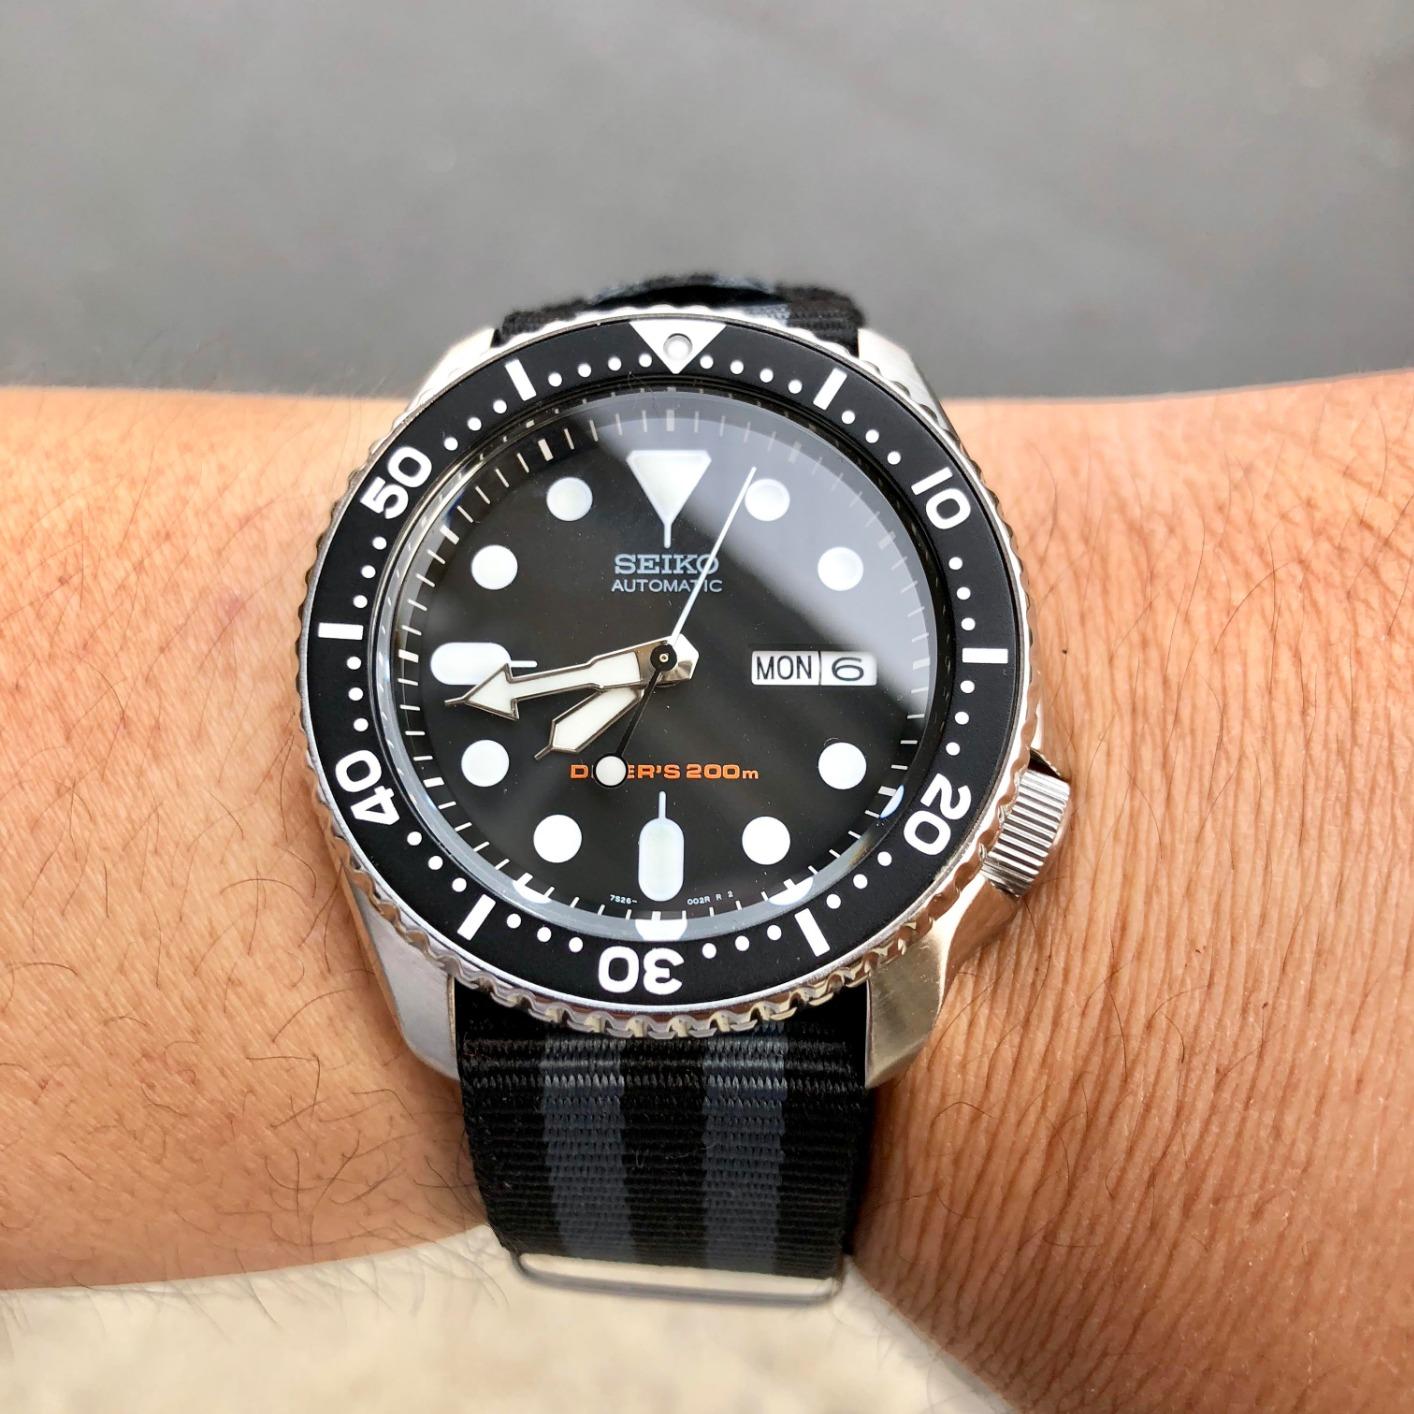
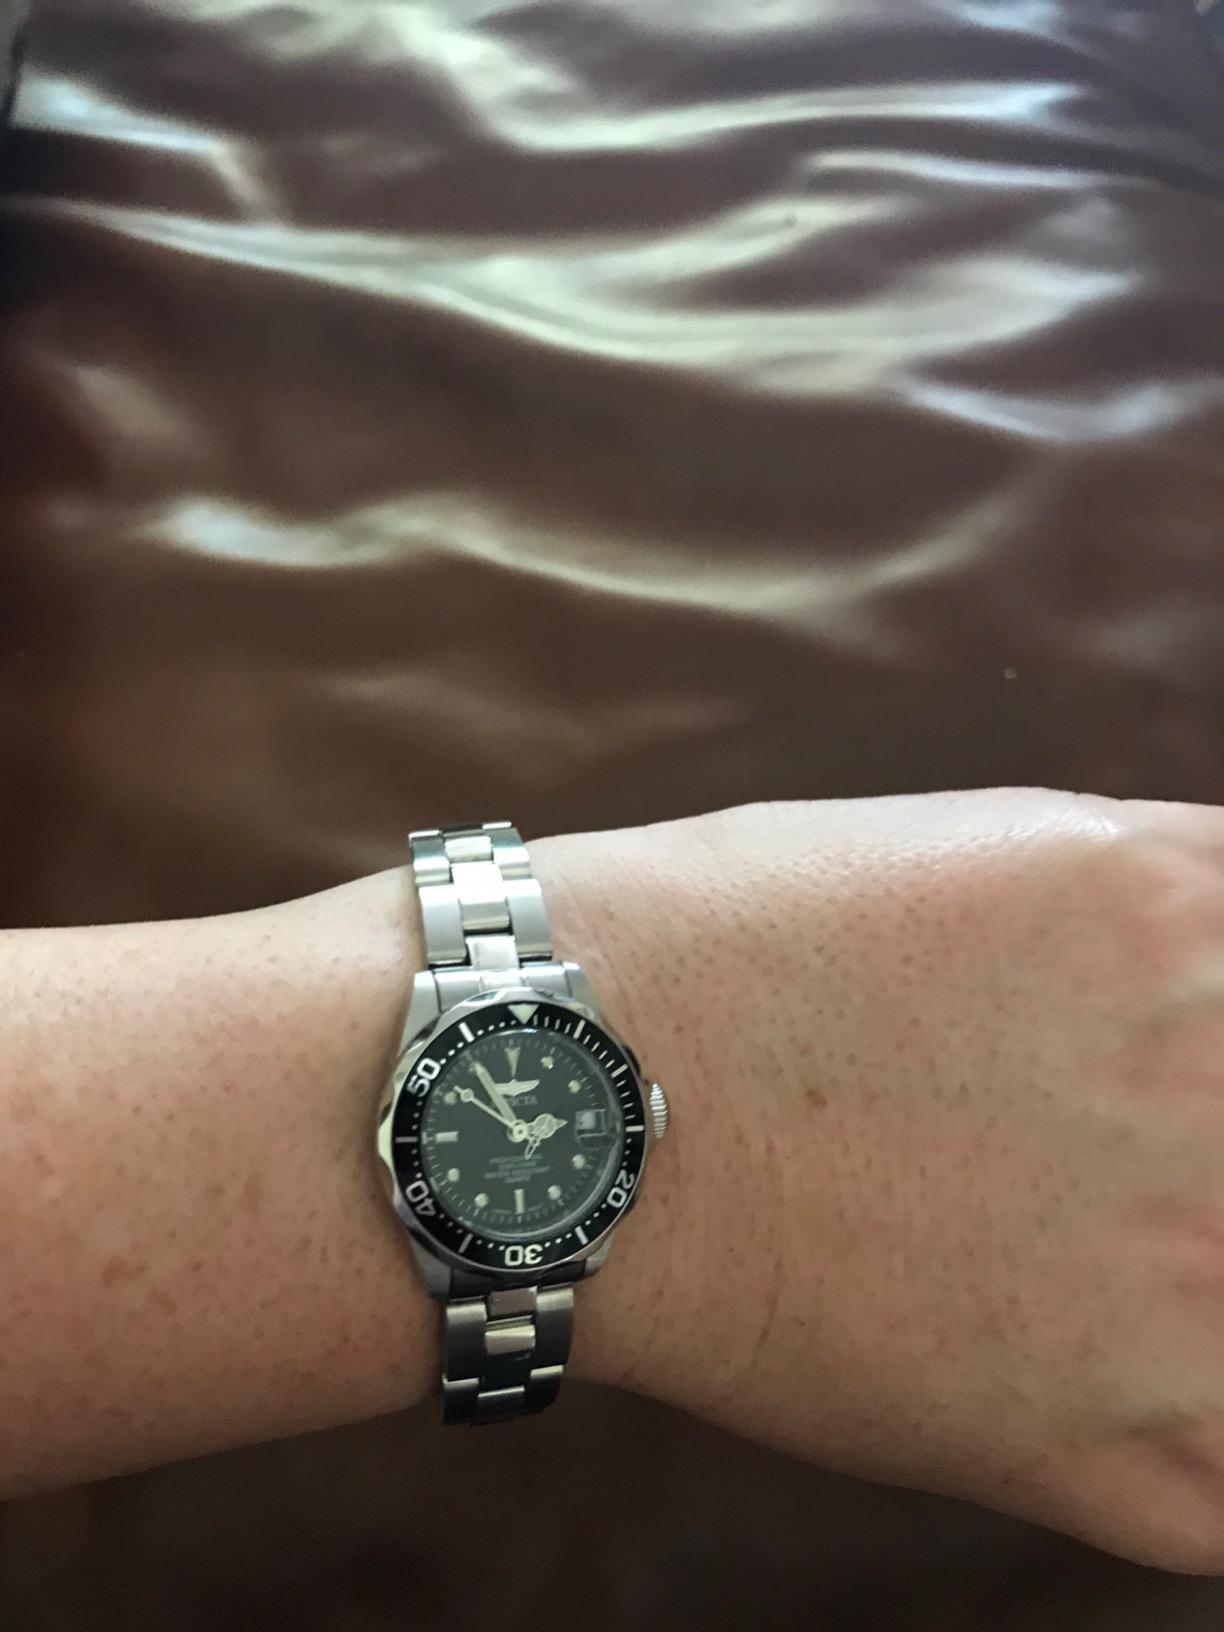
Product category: accessories_watch
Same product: no